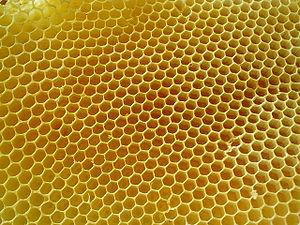
Rayons de cire contenant du miel fabriqués par des abeilles noires (Apis mellifera mellifera).